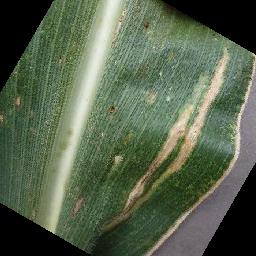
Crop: corn
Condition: (maize)_cercospora_spot_gray_spot